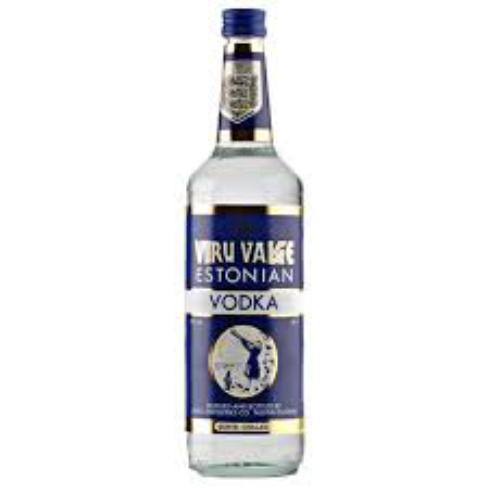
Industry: Food